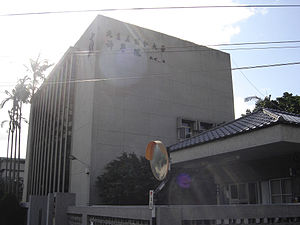
Fu Jen katolske universitet / Biblioteker
"Fu Jen katolske universitet, er et privat universitet i Ny Taipei, Taiwan, oprindeligt grundlagt i Beijing i 1925 af Den Hellige Stol. Fu Jen er det ældste jesuitiske universitet i den kinesisketalende verden og kendt for sine nære bånd til Den romerske kurie. Fu Jen er opkaldt efter det kinesiske skriftegn Fu Jen, der betyder ""bistand"" og ""godgørenhed"".